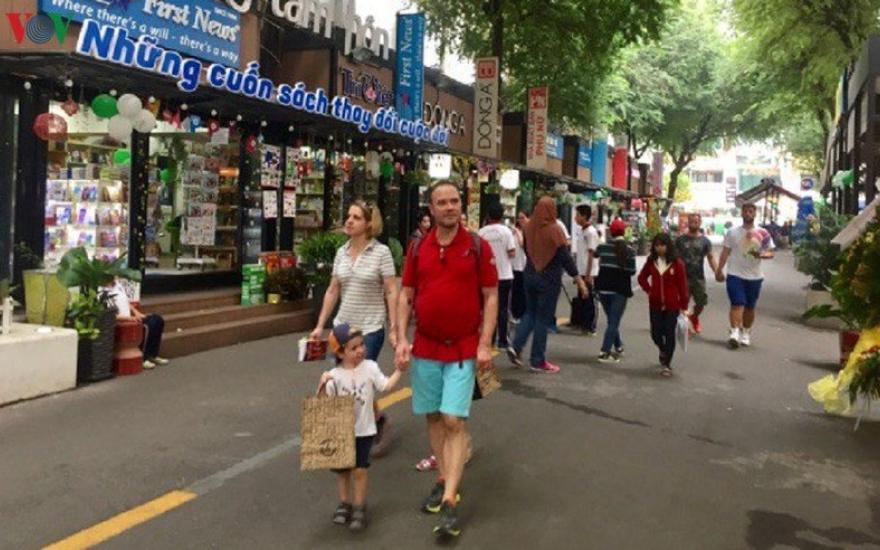
có nhiều người đang đi bộ ở trên một phố sách